Bai Yang (actress)

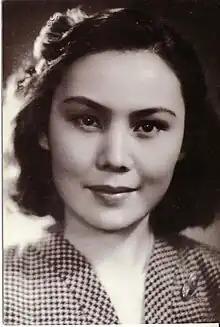

Bai Yang (4 March 1920 – 18 September 1996) was a Chinese film and drama actress mainly active from the 1930s to the 1950s, during which she was one of the country's most popular movie stars. She was considered the foremost of China's "Four Great Actresses," ahead of Qin Yi, Shu Xiuwen, and Zhang Ruifang. Her most famous films include "Crossroads" (1937), "The Spring River Flows East" (1947), "Eight Thousand Li of Cloud and Moon" (1947), and "New Year's Sacrifice" (1955).